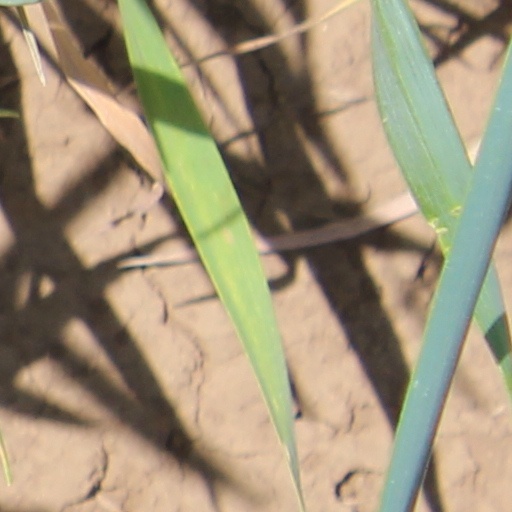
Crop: wheat